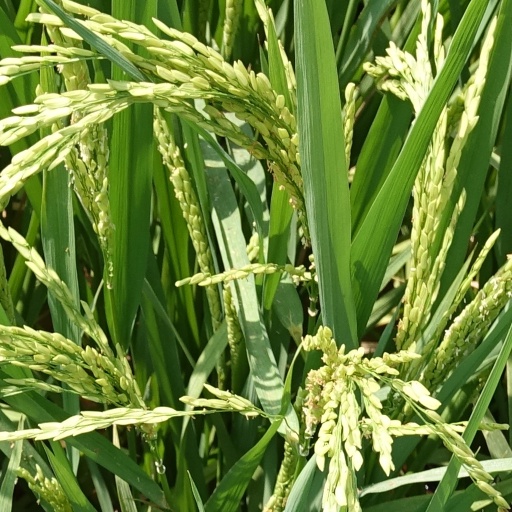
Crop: rice